Santa Ana winds

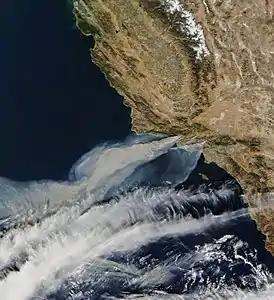
The Thomas Fire and two other fires burn out of control near Ventura in December 2017, with a strong Santa Ana wind driving the flames toward the coast and blowing the smoke offshore.

Santa Ana winds often bring the lowest relative humidities of the year to coastal Southern California. These low humidities, combined with the warm, compressionally-heated air mass, plus the high wind speeds, create critical fire weather conditions. The combination of wind, heat, and dryness accompanying the Santa Ana winds turns the chaparral into explosive fuel feeding the infamous wildfires for which the region is known.